Frosty Leo Nebula

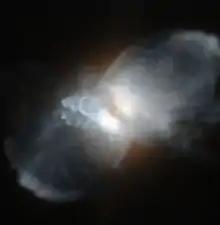
2003 Hubble Advanced Camera for Surveys HRC

The Frosty Leo Nebula is a protoplanetary nebula (PPN) located roughly at 3000 light-years away from Earth in the direction of the constellation Leo. It is a spectral bipolar nebula. Its central star is of optical spectral type K7II, by itself called "Frosty Leo". It is unusual in that it has an extremely deep absorption feature at 3.1 μm and is unusually located at more than 900 pc above the plane of our galaxy. Further, as of 1990, it has the only known PPN circumstellar outflow in which crystalline ice dominates the long-wavelength emission spectrum and the only known PPN with point-reflection-symmetric deviations from axial symmetry.